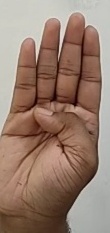
ASL sign: B